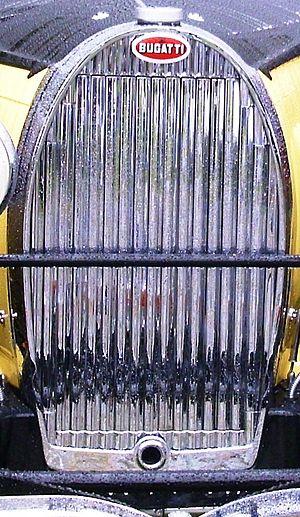
Dans l'industrie automobile, une calandre couvre une ouverture dans la carrosserie d'un véhicule pour permettre une entrée d'air. La plupart des véhicules disposent d'une calandre à l'avant du capot pour protéger le radiateur et le moteur. Merriam-Webster décrit les calandres comme « un réseau formant une barrière ou un écran; en particulier une extrémité ornementale avant d'une automobile. » D'autres placements communs de la calandre sont sous le pare-chocs avant, à l'avant des roues, dans la cheminée de ventilation de la cabine ou sur le couvercle du coffre arrière.